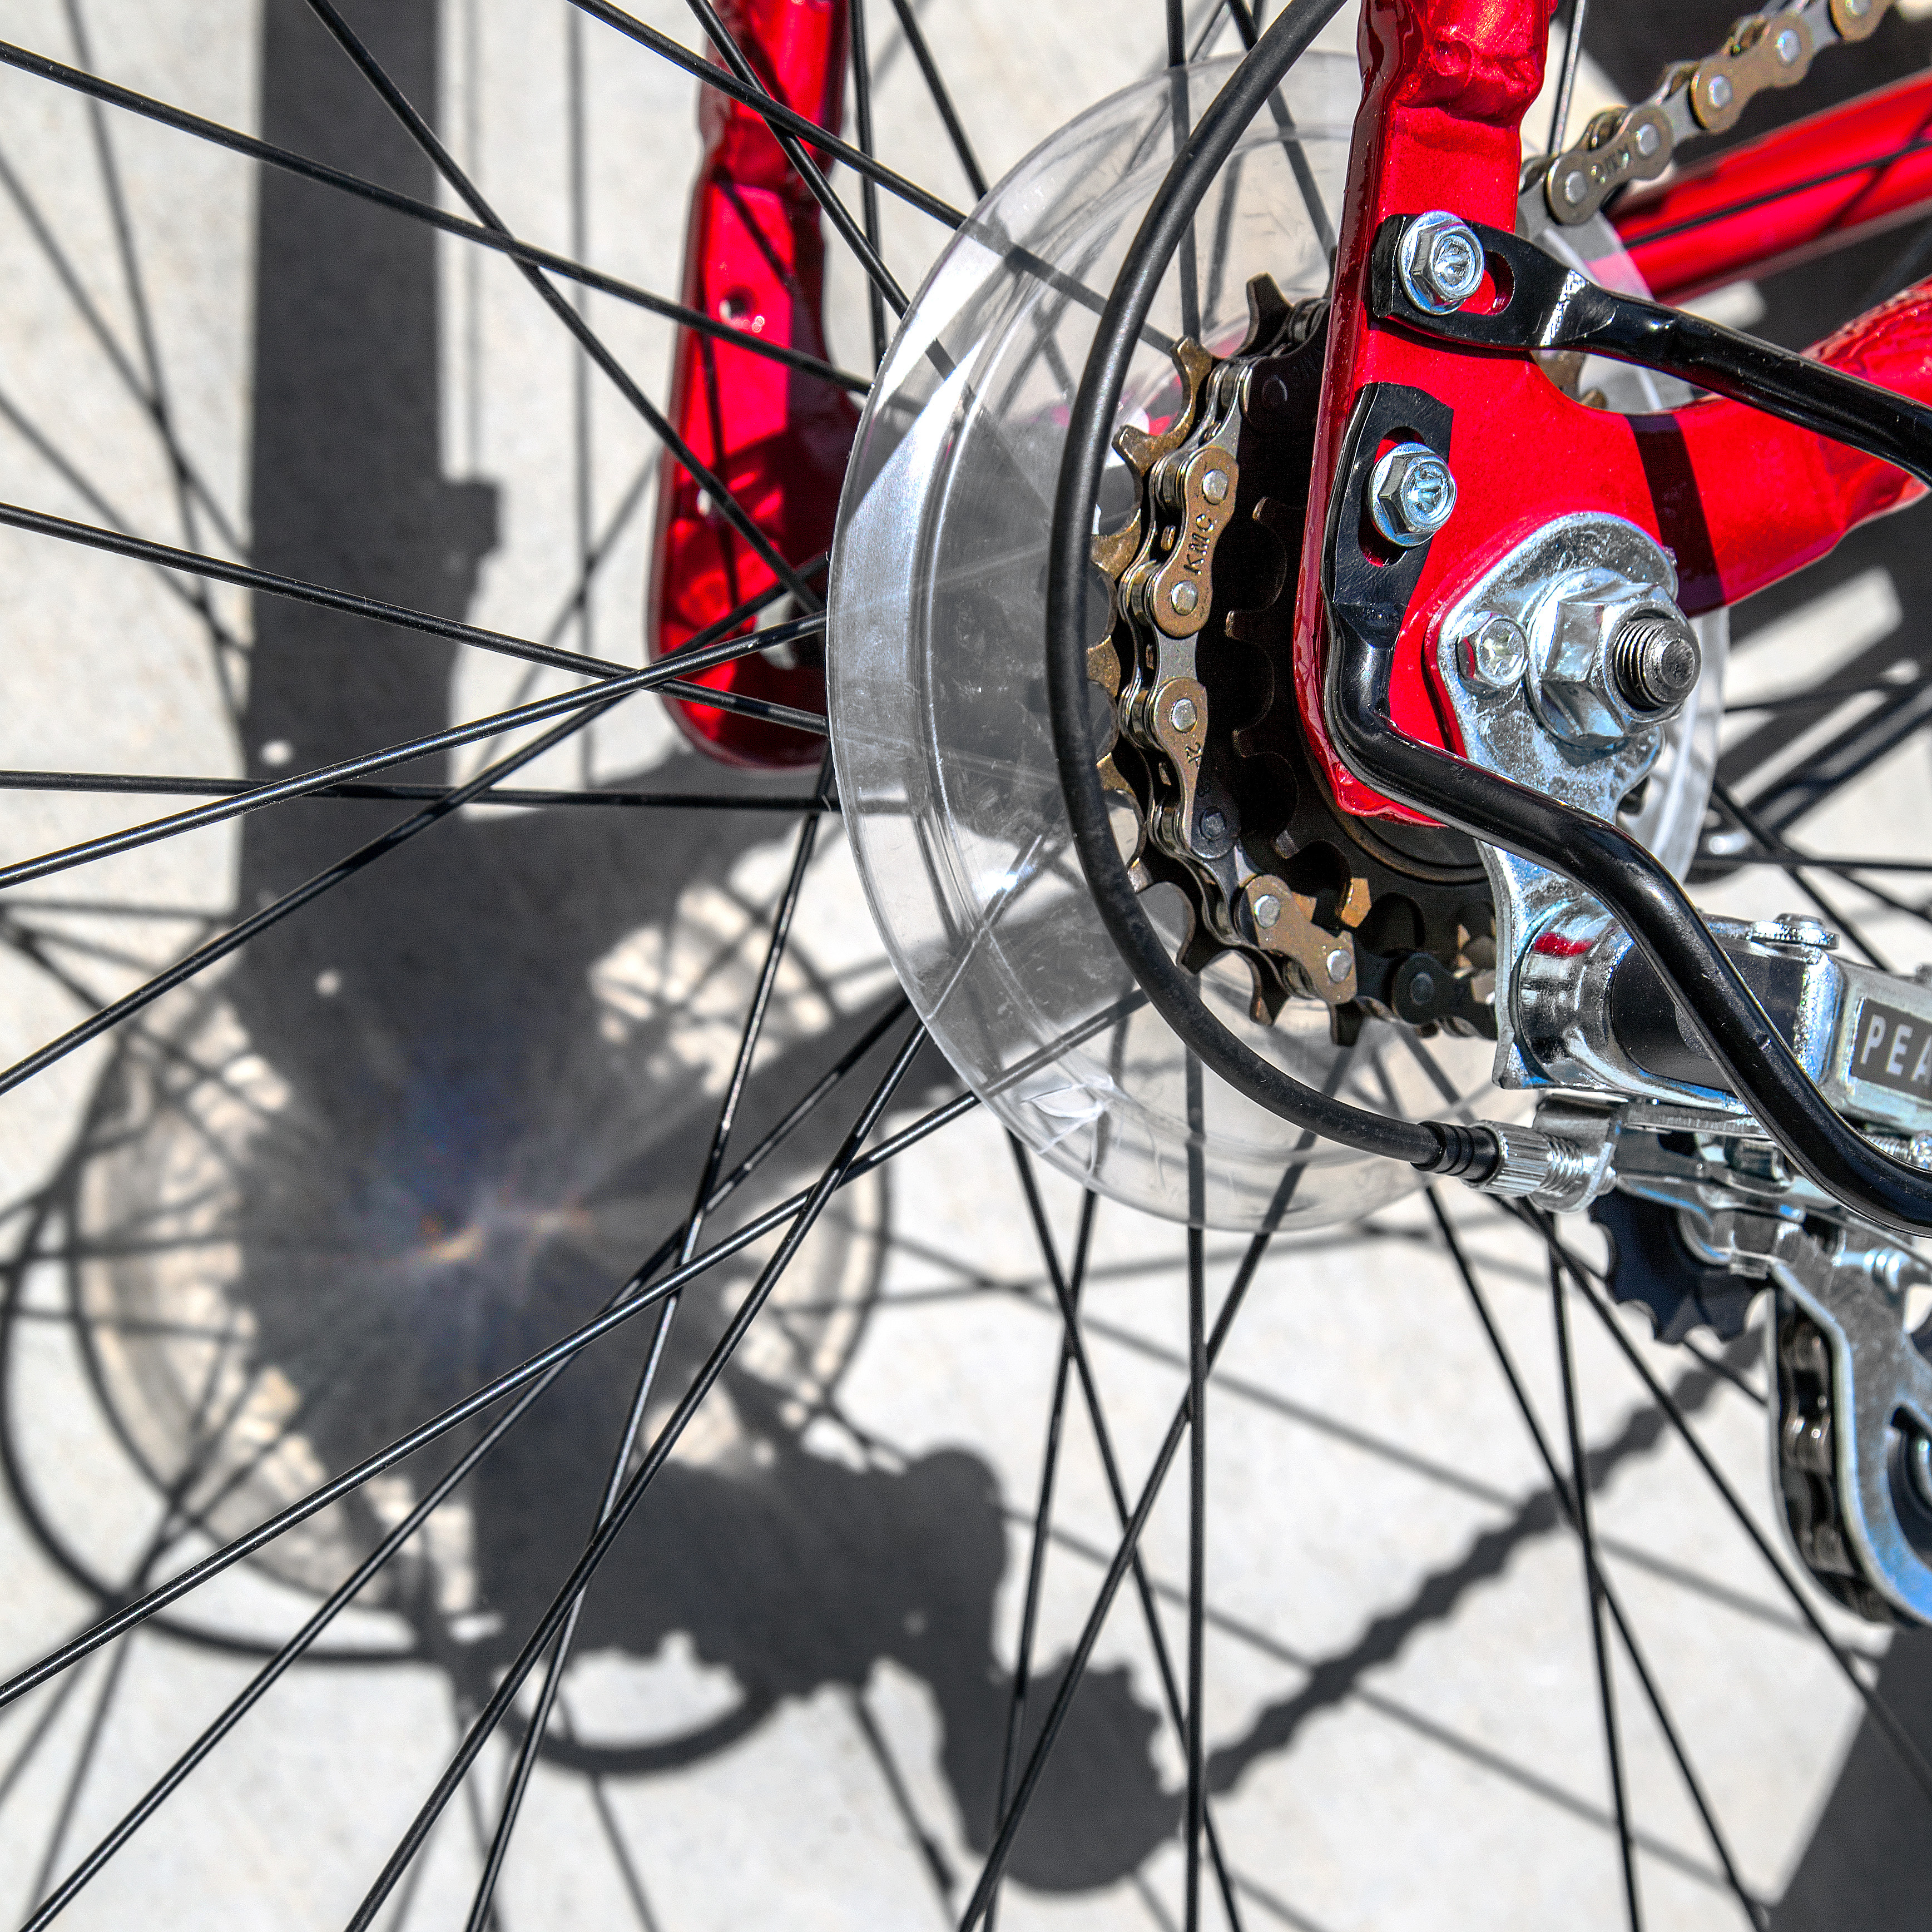
wheel, bicycle, vehicle, spoke, tire, sports equipment, mountain bike, rim, freeride, derailleur, bicycle frame, bicycle wheel, land vehicle, bicycle part, cyclo cross bicycle, cyclo cross, bmx bike, road bicycle, racing bicycle, hybrid bicycle